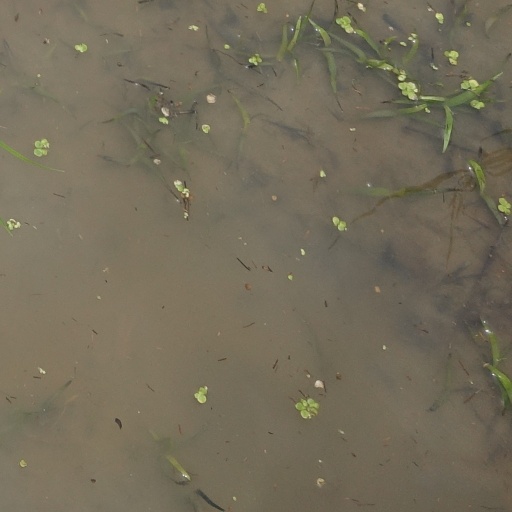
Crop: rice